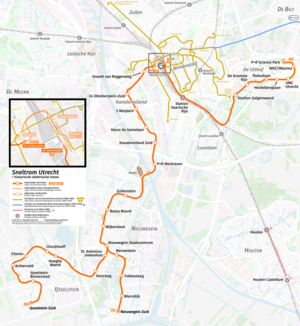
Le tramway d'Utrecht est un système de transport en commun en site propre desservant les communes d'Utrecht, Nieuwegein et IJsselstein, aux Pays-Bas. En 2014, il comprenait deux lignes de 10,3 km et 25 stations. En décembre 2019 une extension de 8 km vers le campus universitaire d'Utrecht a été mise en service. Une éventuelle deuxième ligne vers le nouveau quartier Leidsche Rijn dans l'ouest de la ville n'a pas vu le jour ; ce projet a été remplacé par une ligne de bus en site propre.